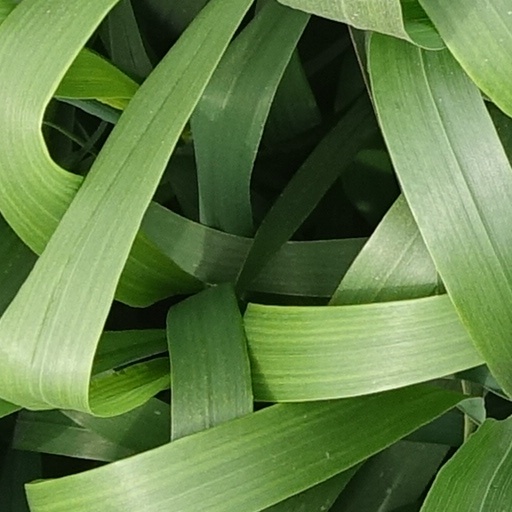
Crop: wheat